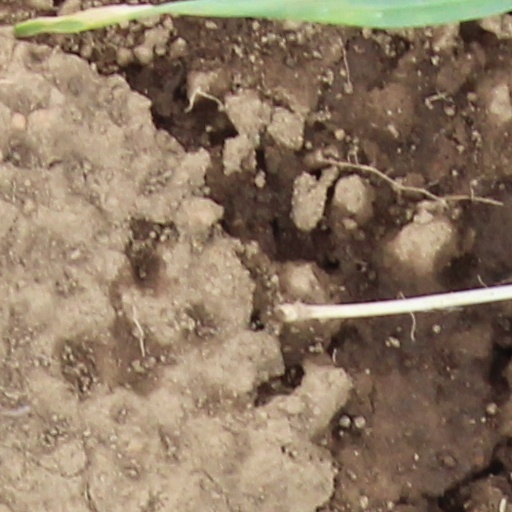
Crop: wheat